Military operations during the Turkish invasion of Cyprus

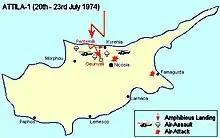
Map depicting airborne and amphibious strategy of Attila 1 offensive

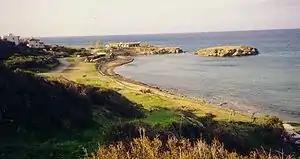
Pentemilli Beachhead on Kyrenia coastline

The Cyprus National Guard High Command had planned a massive island-wide assault on the Turkish-Cypriot enclaves of Cyprus, in the event of a Turkish invasion, so as to quickly eliminate these enclaves as potential footholds for a bridgehead. The initial plan (drawn up by Georgios Grivas in 1964) was given the codename "Aphrodite One" and relied upon the presence of a full Greek division of 10,000 troops with heavy weapons. This division however, had been withdrawn from the island in 1967, and so a new plan was drawn up prior to 1974, named Aphrodite Two, and was to take the form of a major ground offensive against the enclaves, instigated at the initiative of the Greek Cypriots rather than the Greeks. This offensive should not be confused with the so-called "Aphrodite Three / Hephaestus Plan", which was drawn up in March 1974 by the EOKA-B coup-conspirators as a follow-up to Aphrodite Two, but never put into action.